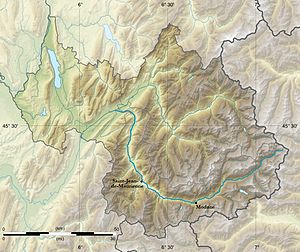
Arc (Savoie)
Arcs gennemløb af Maurienne-dalen
Arc er en 127,5 km lang flod i departementet Savoie i det sydøstlige Frankrig. Den er en biflod til Isère, som den munder ud i ved Chamousset, omkring 15 km nedenfor Albertville. Den har sit udspring i De grajiske Alper nær grænsen til Italien, nordøst for byen Bonneval-sur-Arc. Floddalen, som Arc løber igennem, hedder Maurienne og er en vigtig trafikåre mellem Frankrig og Italien. Arc udspringer fra gletsjere på bjerget Mont Levanna.